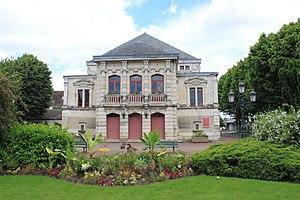
Sens est une commune française, chef-lieu d'arrondissement, située à 100 km au sud-est de Paris, dans le département de l'Yonne, en région Bourgogne-Franche-Comté.